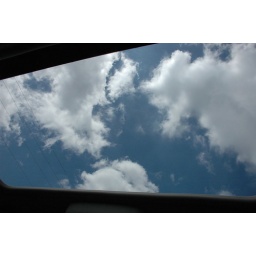
blue skies in the moon roof